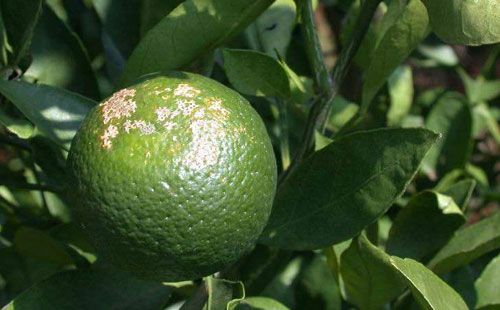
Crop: unknown
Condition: citrus_citrus_canker